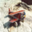
Label: airplane